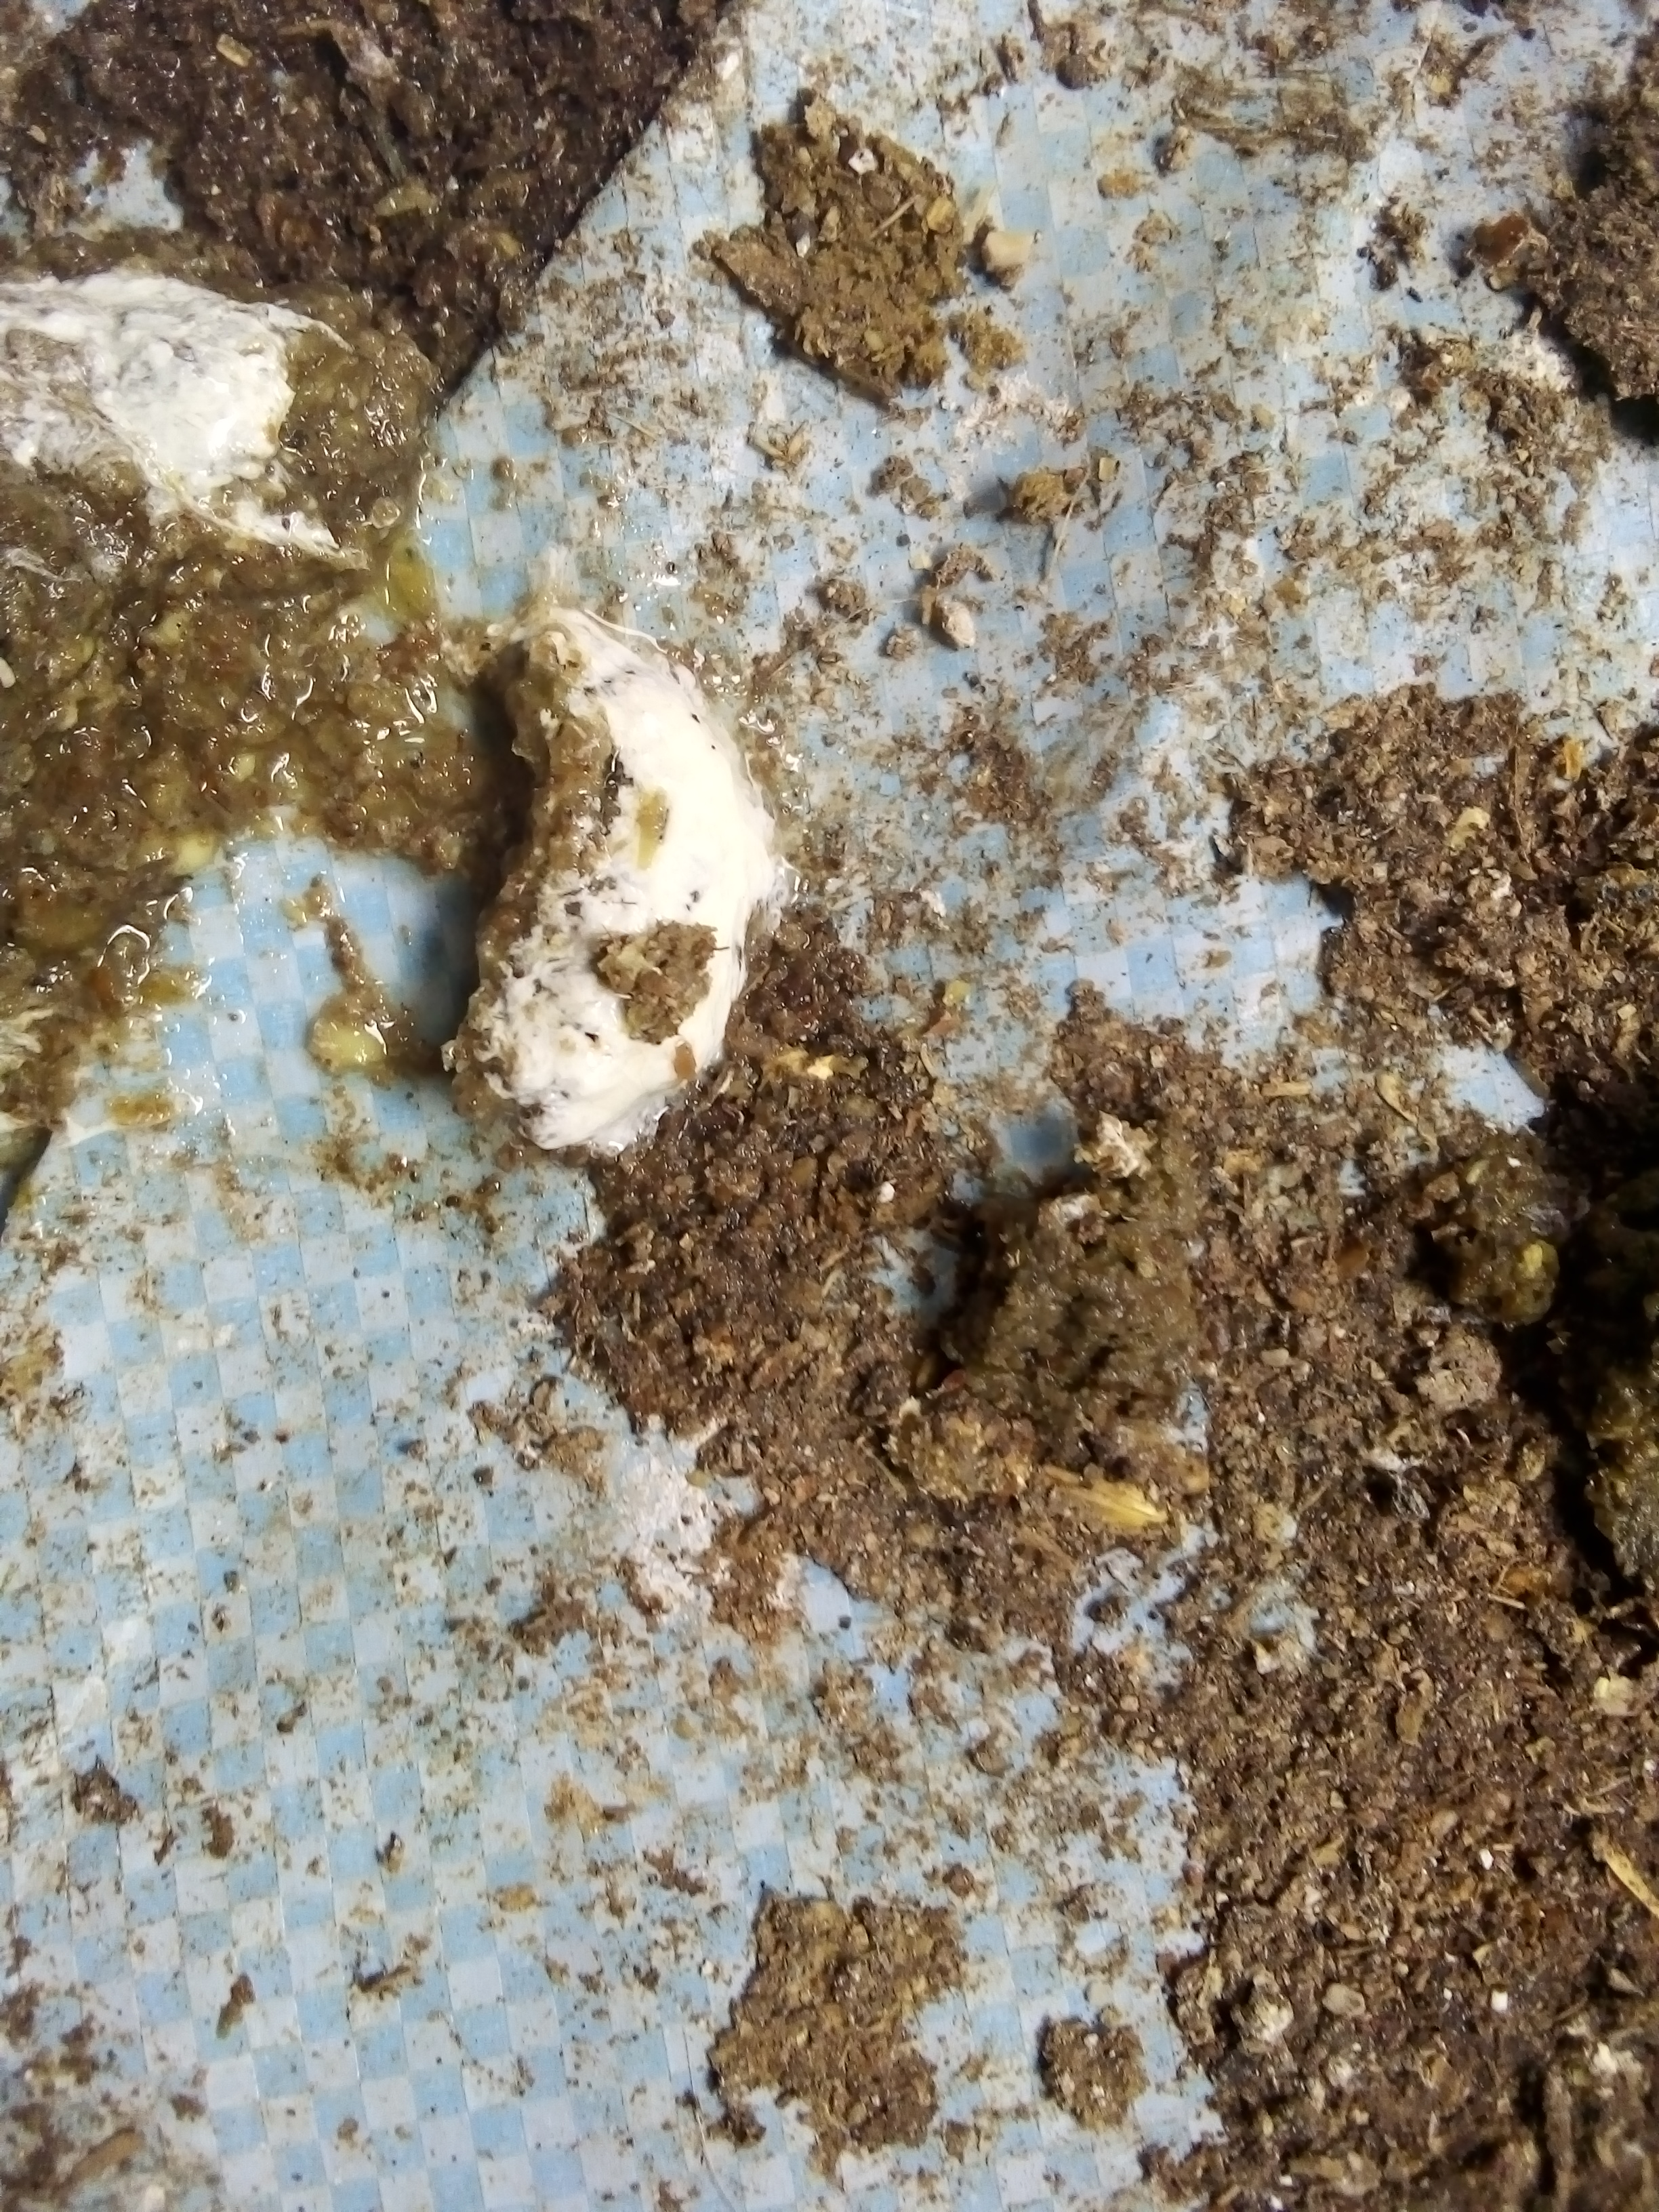
PCR-confirmed diagnosis: Salmonella